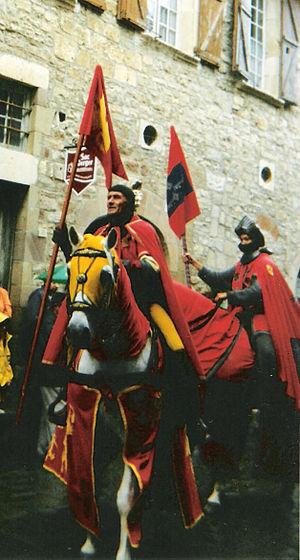
Cavaliers en costume médiéval pendant le défilé du Grand Fauconnier à Cordes-sur-Ciel (France, Tarn).